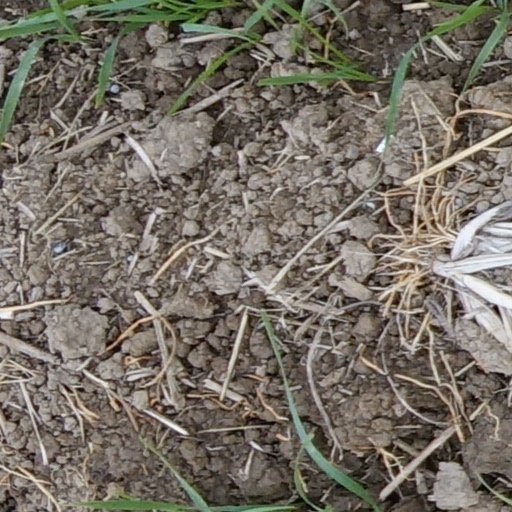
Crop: wheat